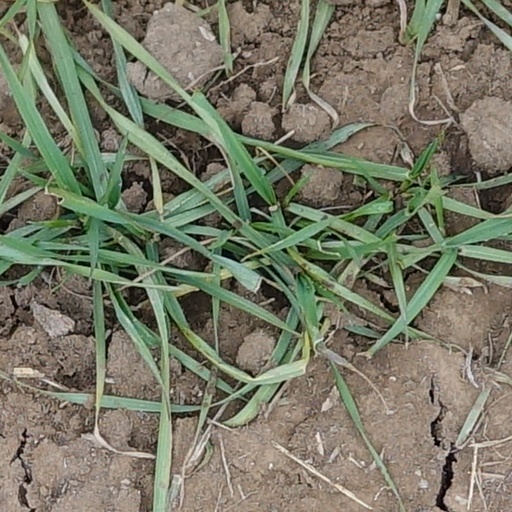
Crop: wheat